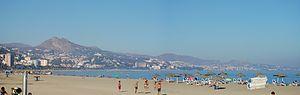
La Plage de la Malagueta est une plage du district Est de la ville de Malaga en Andalousie, Espagne. Il s'agit d'une plage urbaine de sable obscur située au littoral oriental de la ville, entre le port de Malaga et la plage de La Caleta. Elle a environ 1 200 mètres de longueur et 45 mètres de large moyen. C'est une plage populaire et fréquentée grâce à son emplacement central, dans le quartier homonyme. Elle comporte toutes sortes de services.